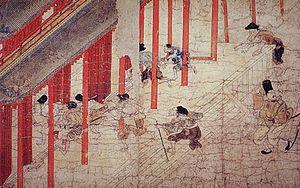
Mitsunaga, nommé selon les archives Tokiwa Mitsunaga, Fujiwara no Mitsunaga ou Tosa Mitsunaga, est un peintre japonais du XIIᵉ siècle. Ses dates de naissance, de décès ainsi que ses origines ne sont pas connues. Sa période d'activité se situe entre les années 1158 et 1179.